France

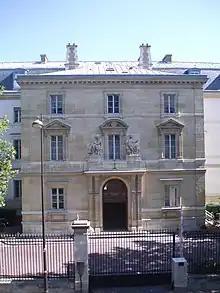
The ENS produces among the most Nobel Prize laureates per capita in the world.

With 100 million international tourist arrivals in 2023, France is the world's top tourist destination, ahead of Spain (85.2 million) and the United States (66.5 million). However, it ranks third in tourism-derived income due to the shorter duration of visits. The most popular tourist sites include (annual visitors): Eiffel Tower (6.2 million), Château de Versailles (2.8 million), (2 million), Pont du Gard (1.5 million), Arc de Triomphe (1.2 million), Mont Saint-Michel (1 million), Sainte-Chapelle (683,000), Château du Haut-Kœnigsbourg (549,000), Puy de Dôme (500,000), Musée Picasso (441,000), and Carcassonne (362,000).